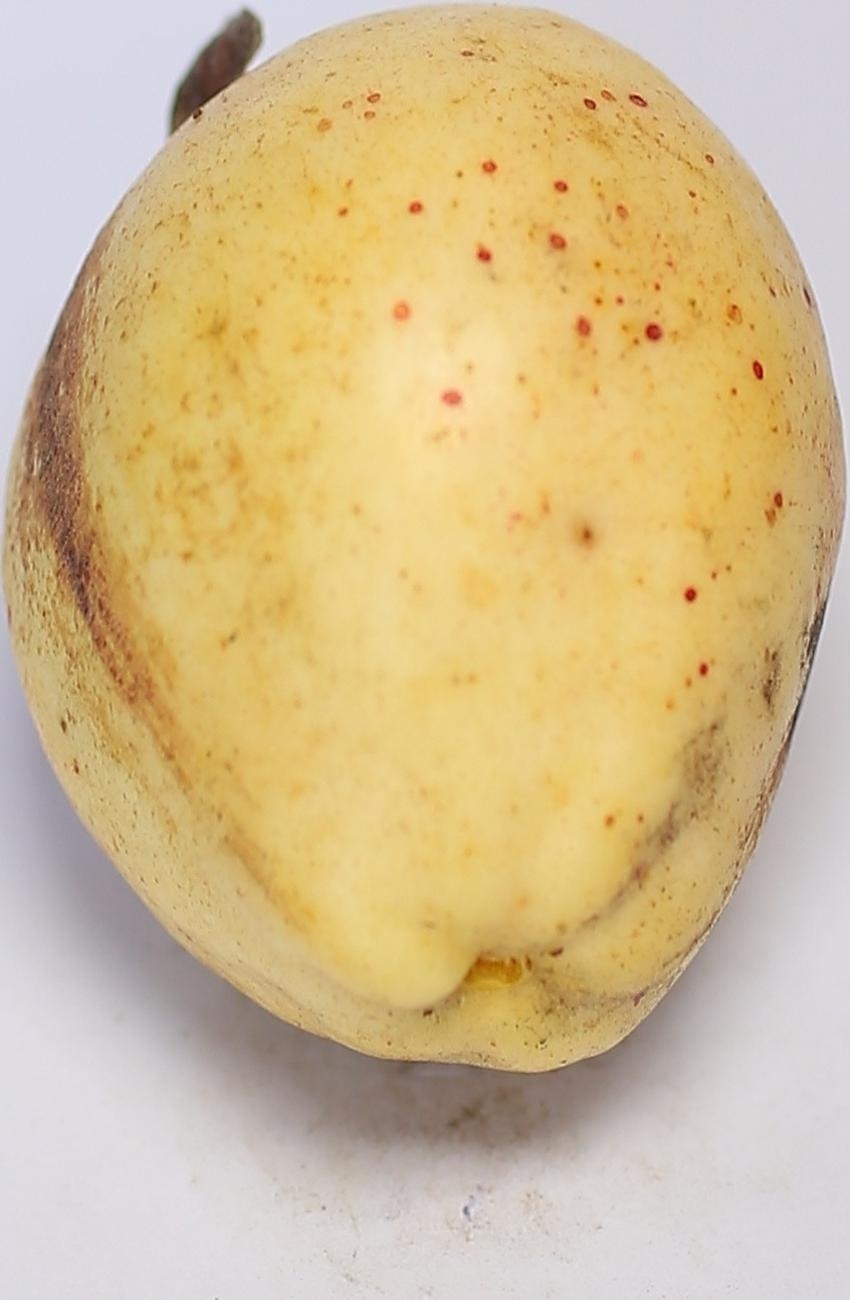
Maturity: ripe
Variety: riyali